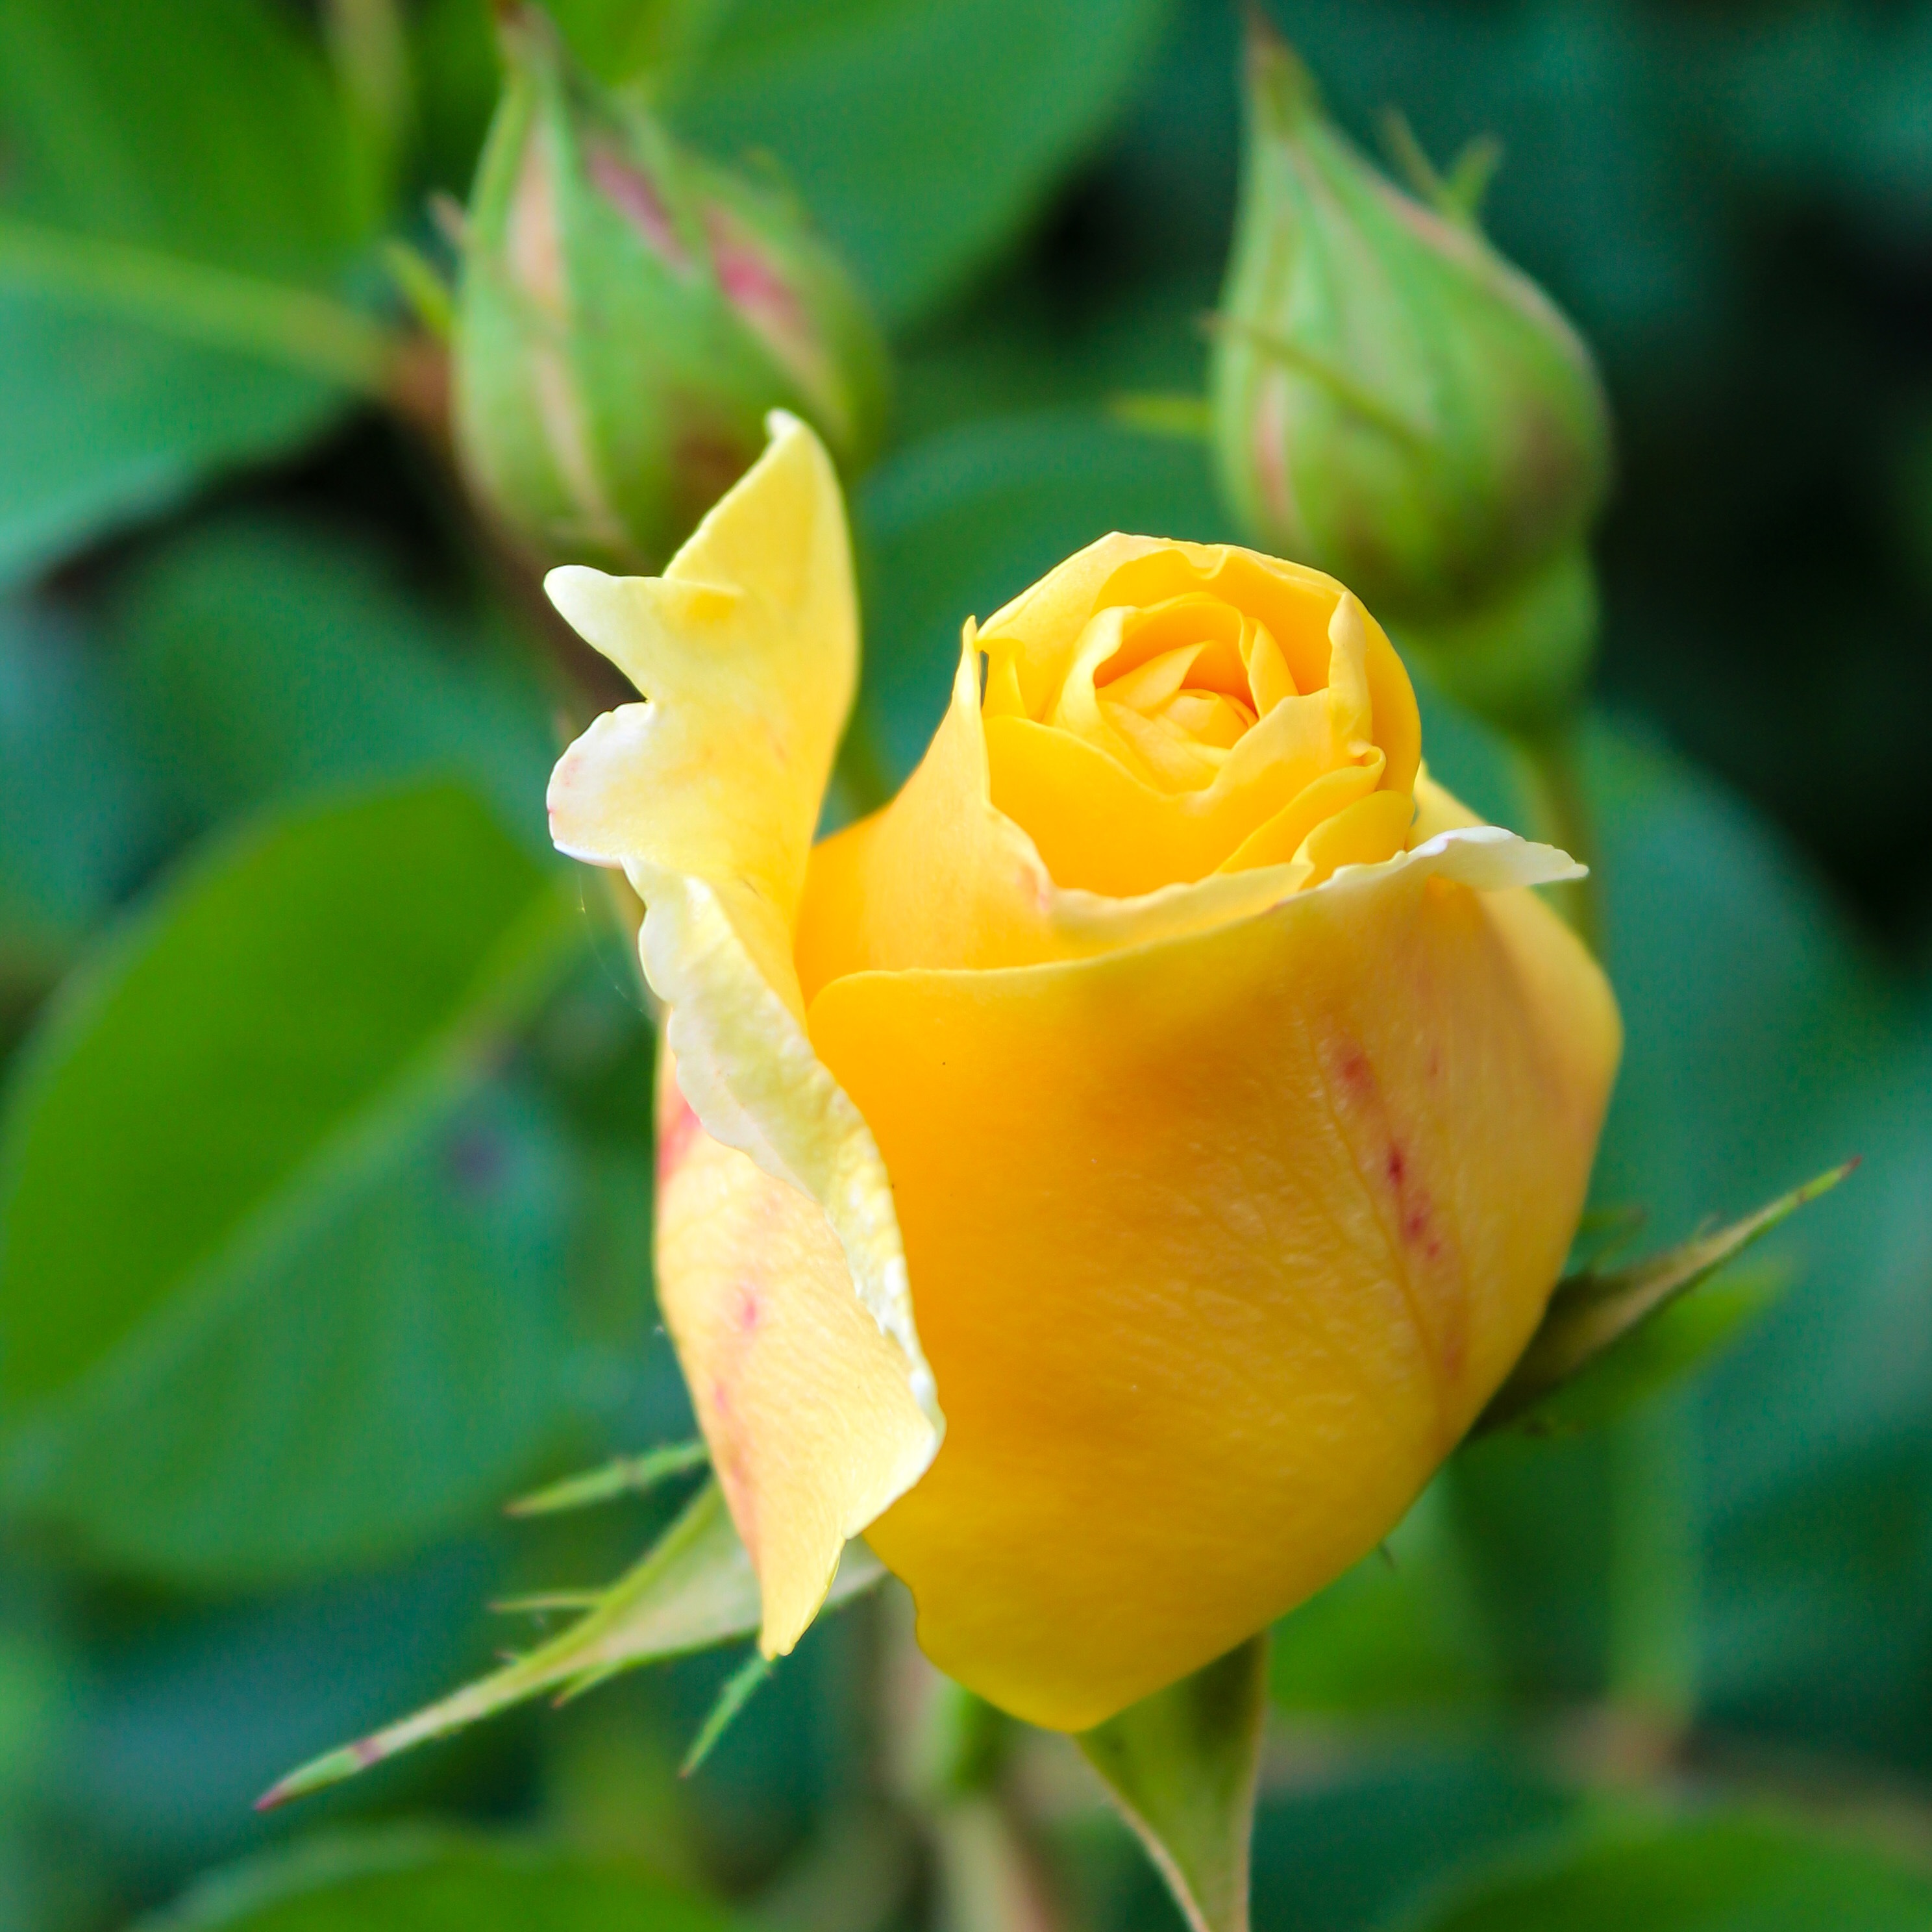
blossom, plant, flower, petal, bloom, rose, decoration, green, romance, botany, yellow, flora, close up, bud, yellow rose, macro photography, flowering plant, garden roses, rose family, plant stem, land plant, austrian briar